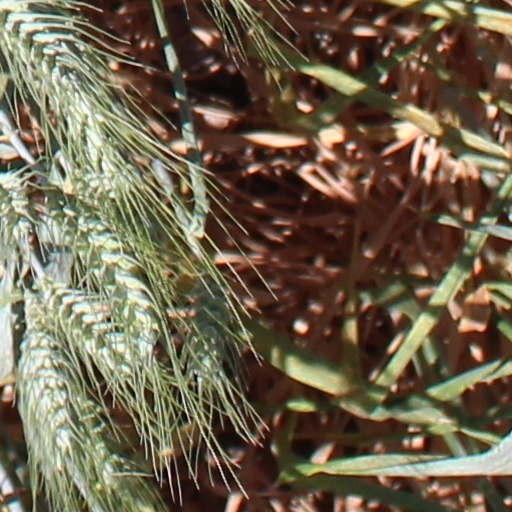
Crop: wheat